Alija Izetbegović

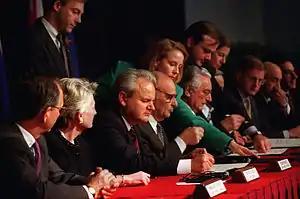
Slobodan Milošević, Izetbegović and Tuđman initialling the Dayton Agreement, 21 November 1995

The Washington Agreement in March 1994 ended the Croat-Bosniak War and divided the combined ARBiH and HVO territory into ten autonomous cantons, establishing the Federation of Bosnia and Herzegovina.